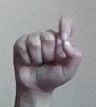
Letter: fa